Cunerakerk

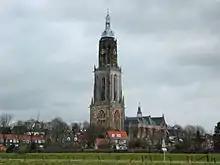
Cunerakerk

The Cunerakerk is the main church of Rhenen, Netherlands. During the Middle Ages it was an important pilgrimage site. The church has stored the relics of the Saint Cunera since the 8th century. The tower has a height of .